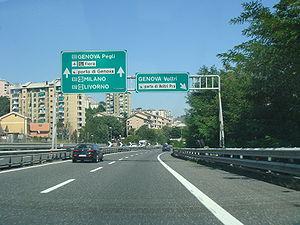
Autoroute E80 en Italie près de Gênes
La route européenne E80 est un axe qui relie Lisbonne à Gürbulak, où elle se connecte avec la route asiatique AH1. Elle traverse ou passe à proximité des villes suivantes :
Les panneaux de signalisation routière en Italie sont très variés et ils sont différenciés par leurs couleurs : bleu pour les itinéraires routiers, vert pour les autoroutes, blanc pour les centres-villes. Les zones industrielles sont signalées en lettres jaune sur un fond noir et les sites touristiques sont indiqués en lettres blanches sur un fond marron.
L’autoroute italienne A10 est plus connue sous son nom d’autoroute des Fleurs.